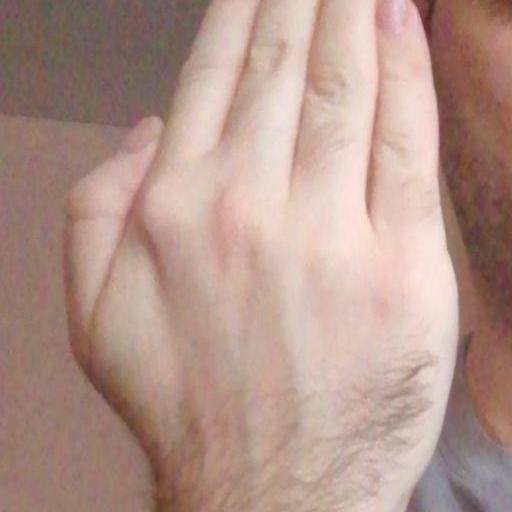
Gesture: stop_inverted